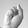
ASL letter: S